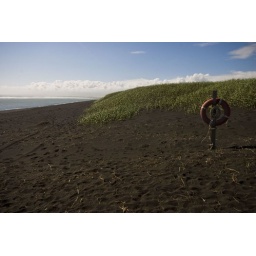
More beautiful black sand beaches in SW Iceland